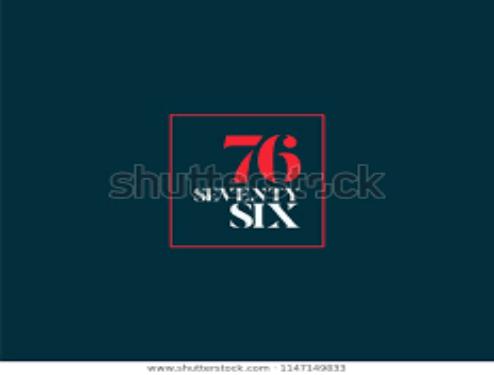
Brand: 76
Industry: Clothes